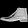
Label: Ankle boot